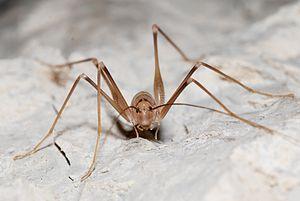
Dolichopoda est un genre d'insectes orthoptères ensifères de la famille des Rhaphidophoridae. Ce sont des animaux lucifuges qui vivent la plupart du temps dans des cavités obscures : grottes, caves...